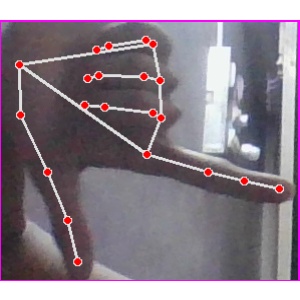
अक्षर: ख